Bristol Museum & Art Gallery

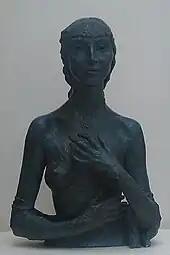
Bronze sculpture of Kathleen Garman by Jacob Epstein, titled "Kathleen" and made in 1935, while she was his mistress (they later married). The position of her hands and arms are closely modelled on those of Andrea del Verrocchio's marble bust "Lady with Primroses".

The Museum and Art Gallery's origins lie in the foundation, in 1823, of the Bristol Institution for the Advancement of Science and Art, sharing brand-new premises at the bottom of Park Street (about downhill from the current site) with the slightly older Bristol Literary and Philosophical Society. The neoclassical building was designed by Sir Charles Robert Cockerell (1788–1863), who was later to complete the Fitzwilliam Museum, Cambridge, and build St. George's Hall, Liverpool, and was later used as the Freemasons Hall.